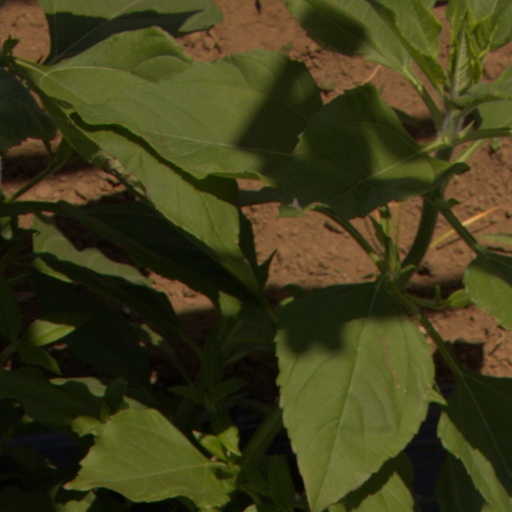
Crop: Jerusalem artichoke